Hans Peter Brondmo

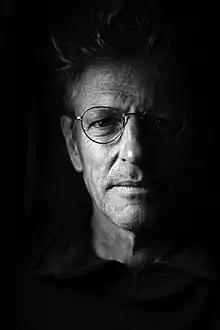
Hans Peter Brøndmo in 2022

Hans Peter Brøndmo (born 22 June 1962) is an American-Norwegian computer scientist and technology entrepreneur. In 2016 he became vice president at X (formerly Google[x]) and general manager of the Everyday Robots project. He previously worked at Apple Computer on Hypercard development, founded startups in online marketing and social media and held executive positions at Nokia Corporation and Google.